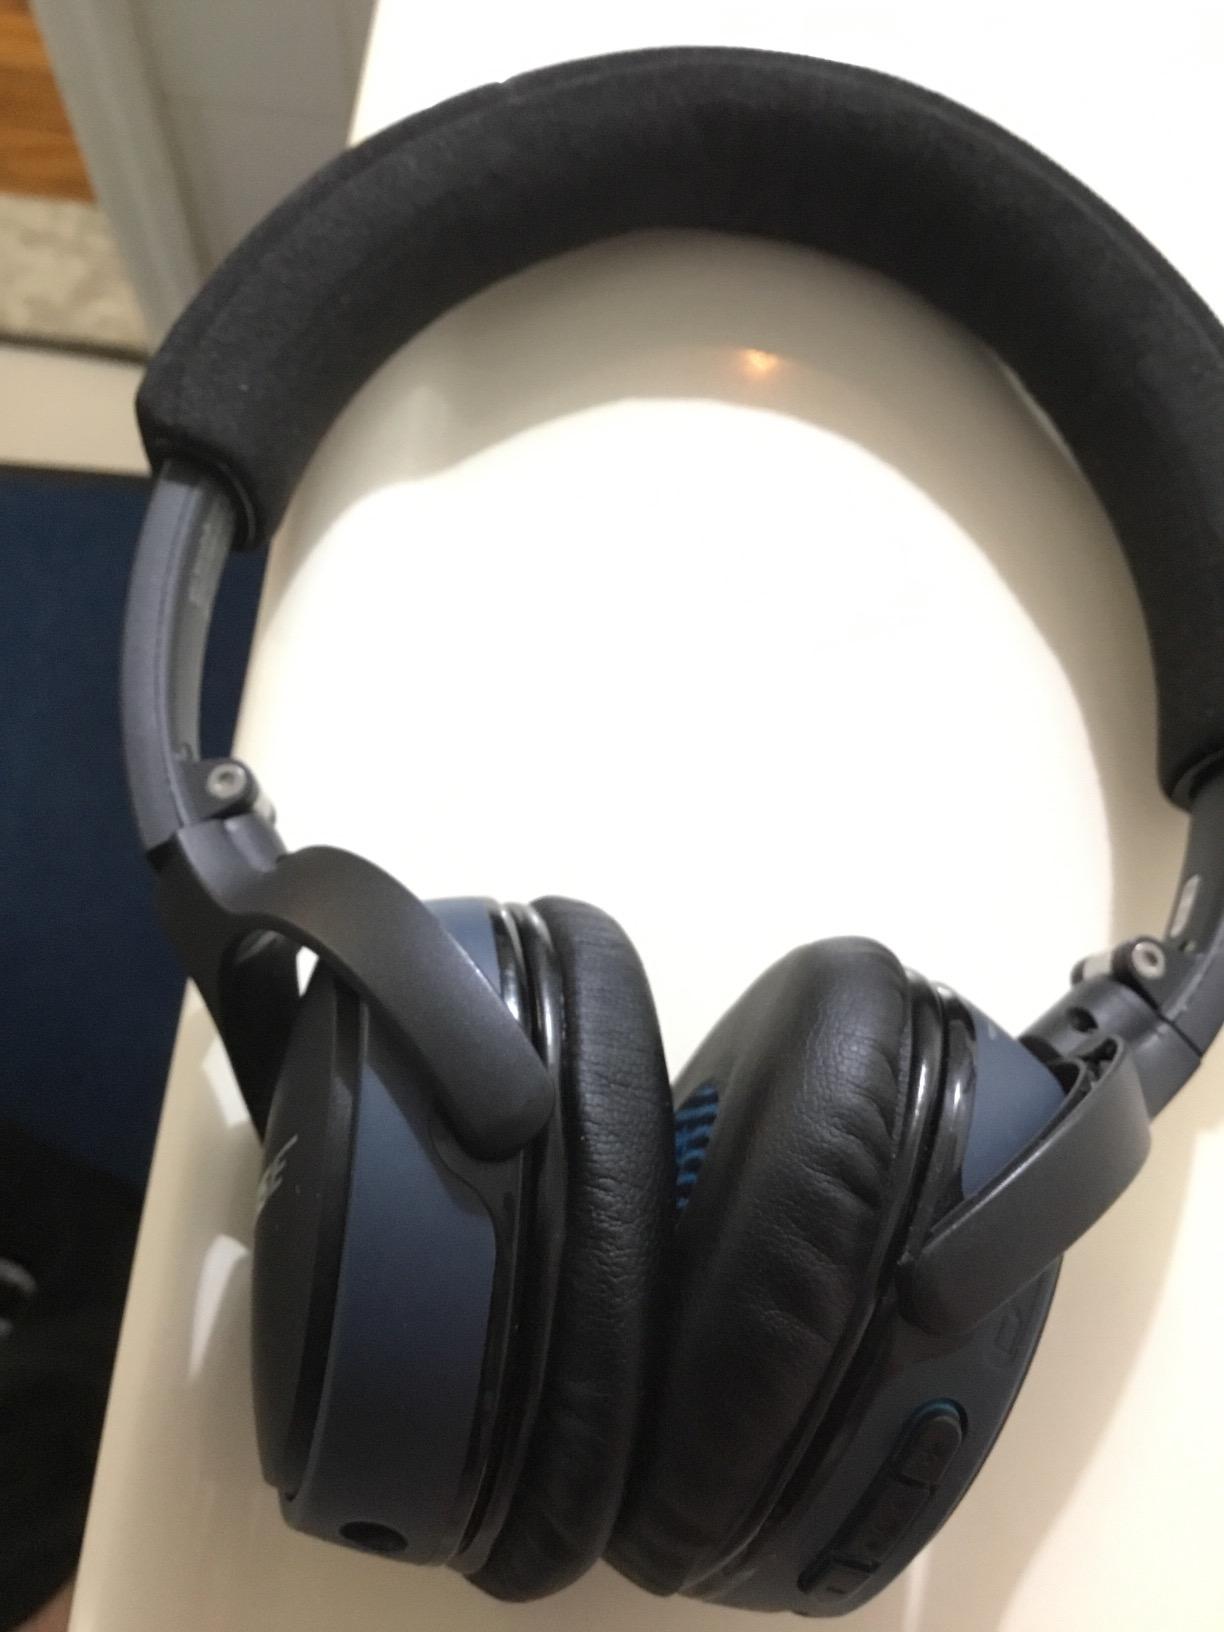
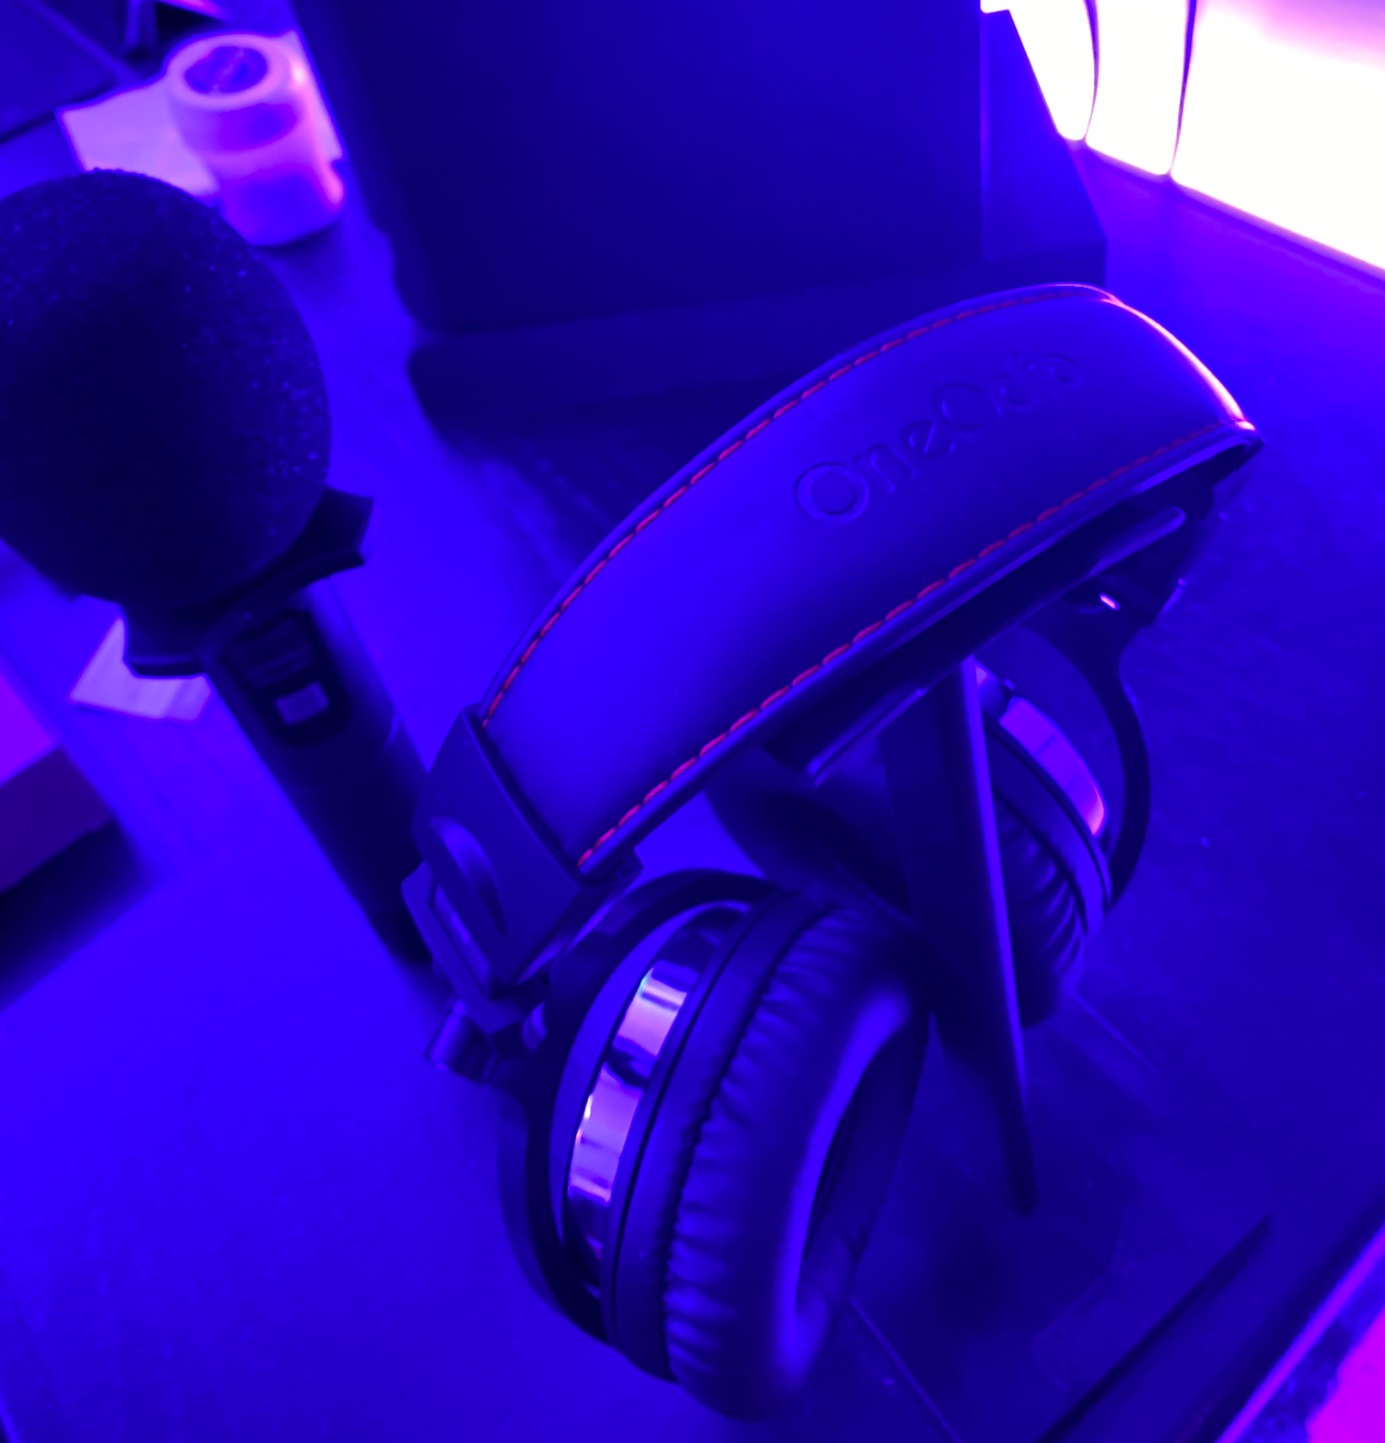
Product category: headphones
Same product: no